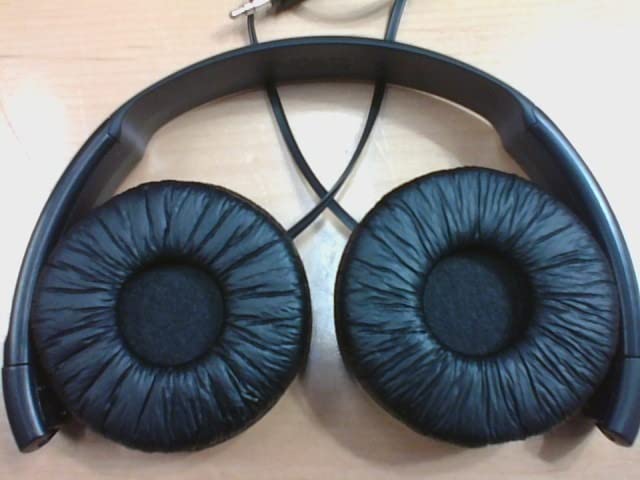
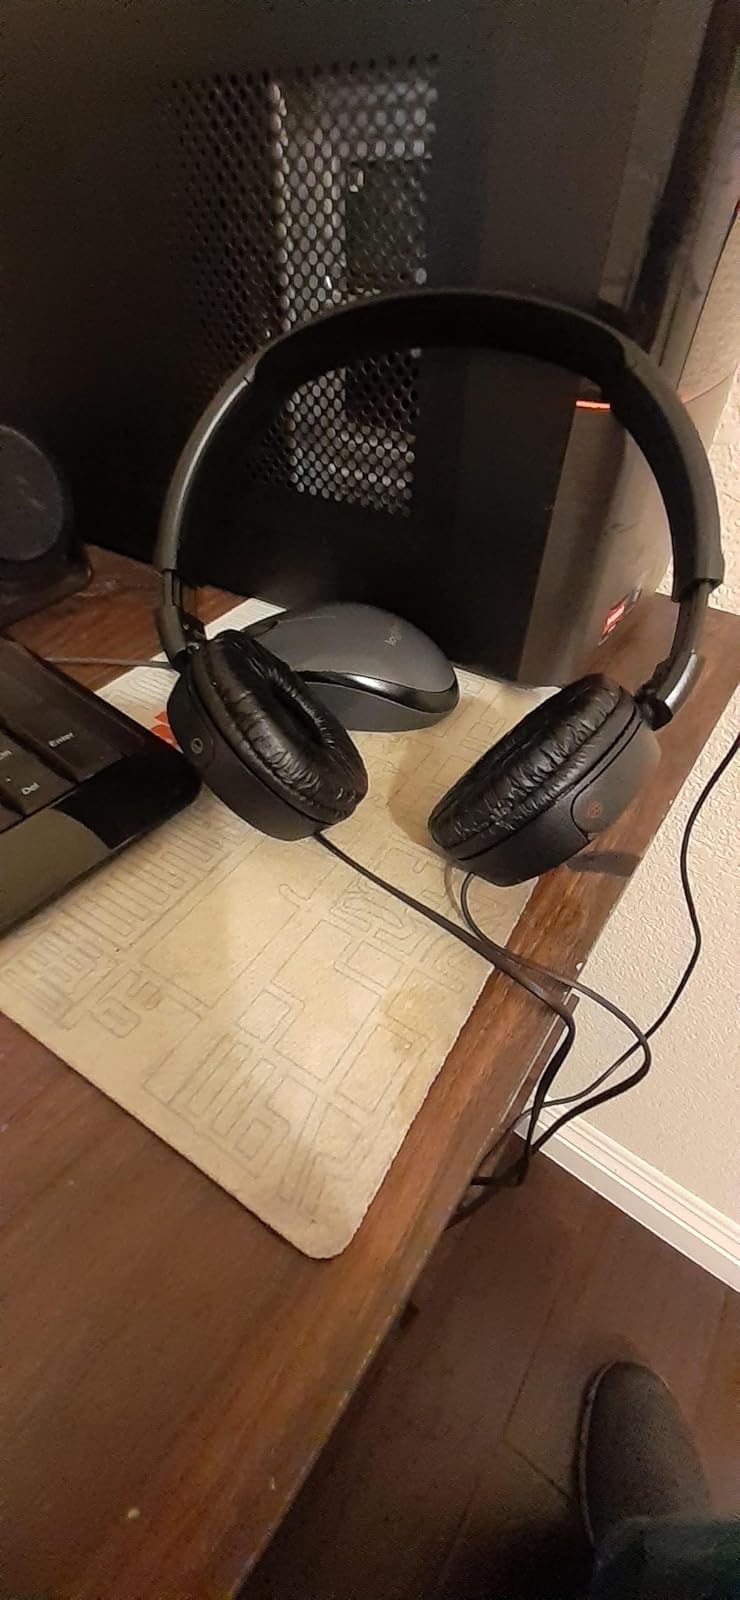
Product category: headphones
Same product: yes